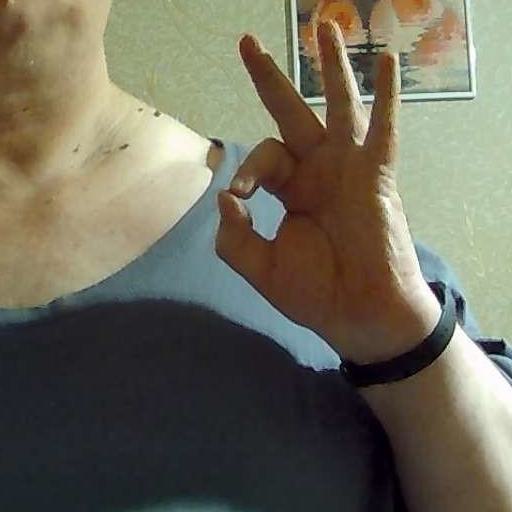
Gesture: ok